1148

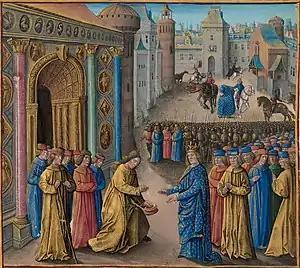
Raymond of Poitiers welcoming King Louis VII of France (right) in Antioch.

Year 1148 (MCXLVIII) was a leap year starting on Thursday of the Julian calendar.